Helena de Kay Gilder

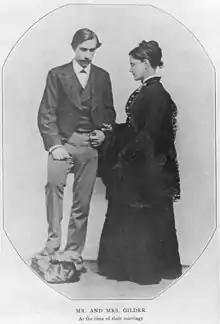
Mr. and Mrs. Gilder at the time of their marriage

In May 1872, Helena met her husband, Richard Watson Gilder, in the offices of "Scribner's Monthly", where Richard was then working as a managing editor. In February 1874, Helena and Richard announced their engagement, and by June of that year they were married. Winslow Homer gave de Kay a portrait he painted of her as a wedding gift, inscribed with her wedding date in the lower right hand corner. In 1884, the artist John La Farge created a stained glass panel to commemorate the Gilder's tenth wedding anniversary. It was later refashioned as a firescreen during a remodel of their house by friend and architect Stanford White.